Deadpool and Korg React

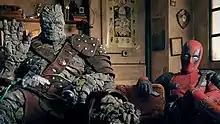
A screenshot from the film depicting Deadpool and Korg

Deadpool and Korg React is a 2021 American superhero promotional short film featuring the Marvel Comics characters Deadpool and Korg. The film was written and directed by Ryan Reynolds, with him and Taika Waititi respectively starring as Deadpool and Korg. In "Deadpool and Korg React", Wade Wilson and Korg react to the trailer of "Free Guy" (2021) before discussing the possibility of joining the Marvel Cinematic Universe (MCU). Reynolds reprises his role from the "X-Men" film series, while Waititi reprises his role from the MCU films "" (2017) and "" (2019).